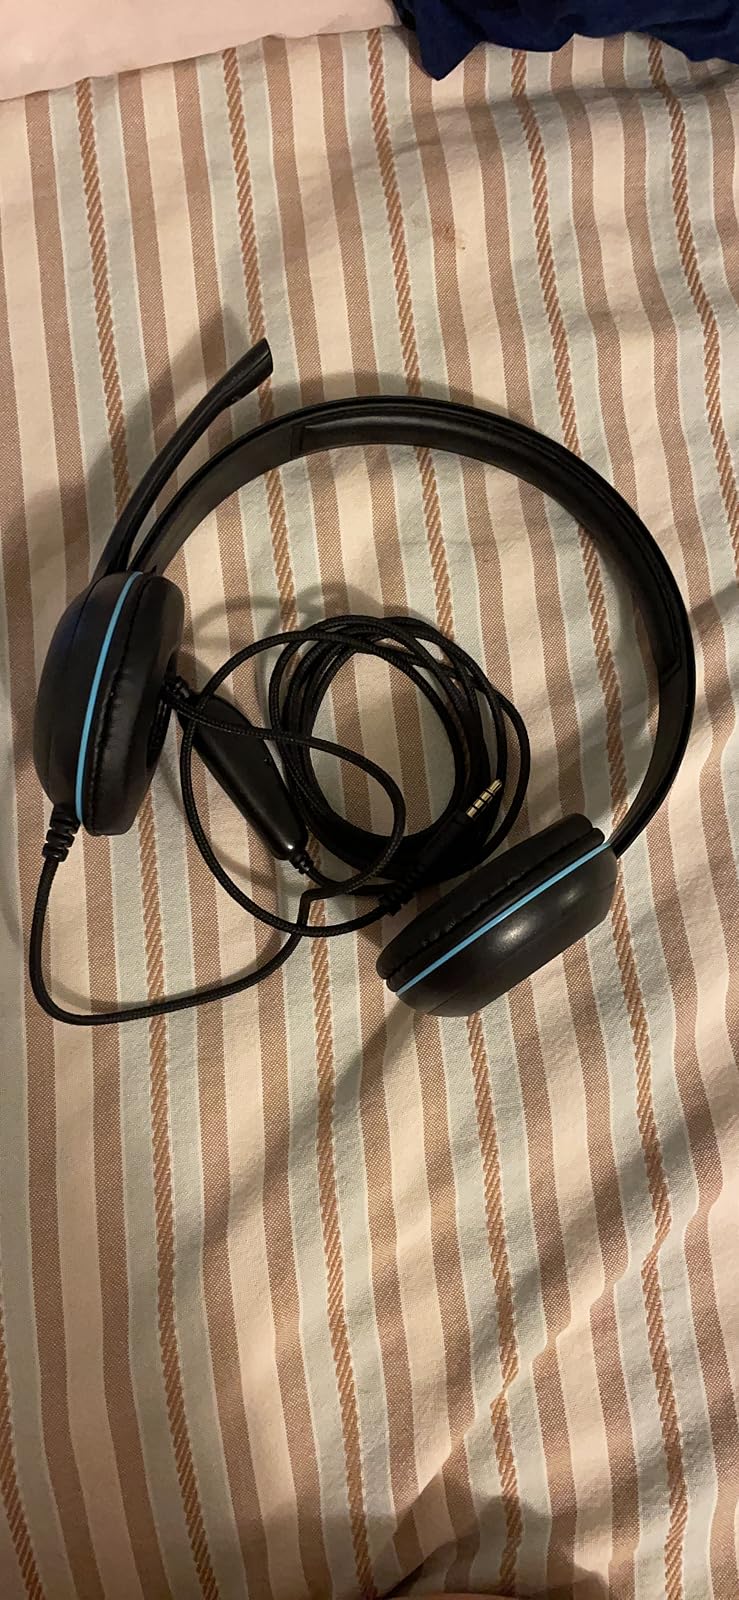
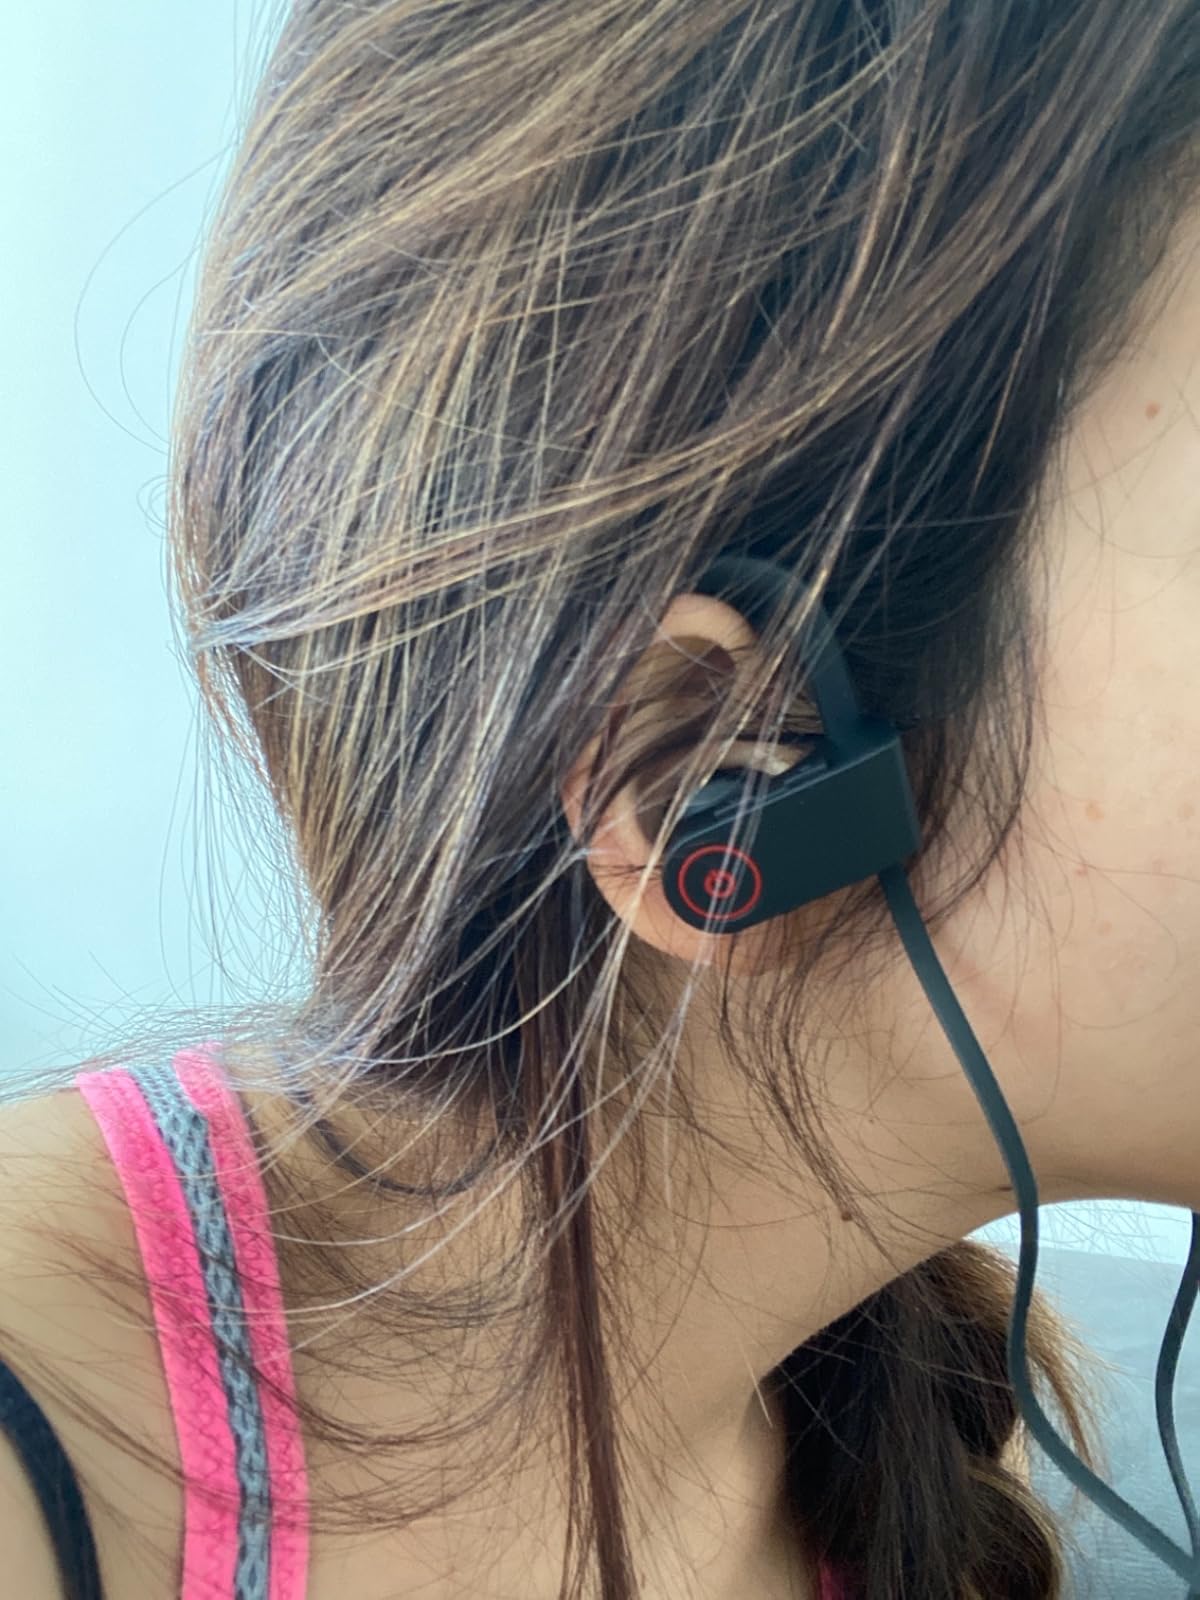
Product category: headphones
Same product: no